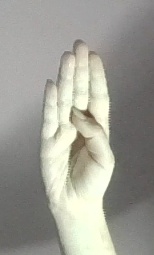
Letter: kaaf